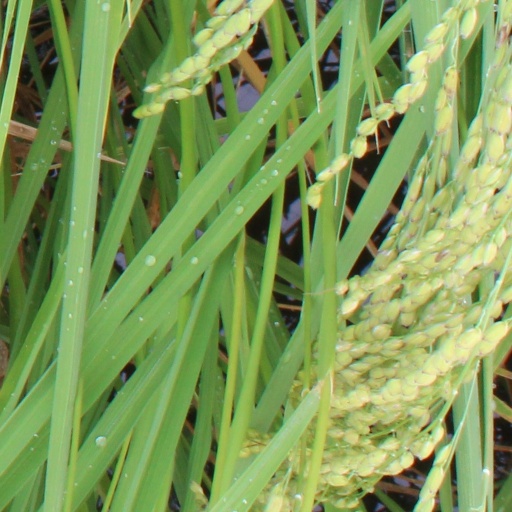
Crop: rice